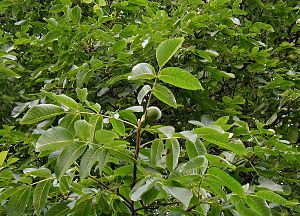
Valnød-slægten
Valnød (Juglans regia)